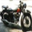
Label: motorcycle